The Lady of the Dugout

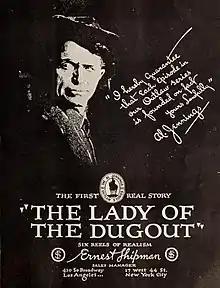

The Lady of the Dugout is a 1918 American silent Western film directed by W.S. Van Dyke and starring Al J. Jennings, Frank Jennings and Corinne Grant.